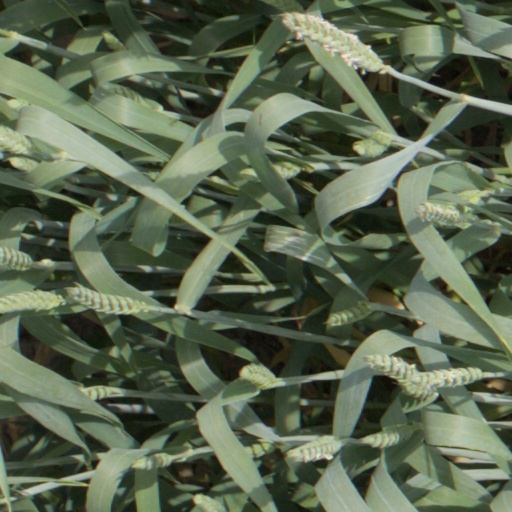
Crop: wheat